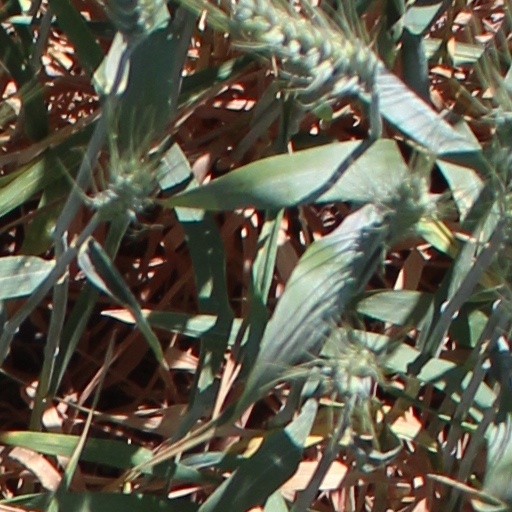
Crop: wheat